A Signal of Peace

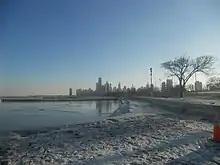
View of Lake Michigan from Lincoln Park in Chicago, Illinois.

Dallin conceived the sculpture while studying in Paris at the Académie Julian with Henri Michel Chapu from 1888-1890. During this time, he made frequent visits to Buffalo Bill's Wild West Show, which was playing in the Bois de Boulogne. Rosa Bonheur, who worked alongside Dallin during this time, was similarly intrigued by the show and made sketches of Buffalo Bill with other Indigenous people, horses, and buffalo. Dallin elected to create a life-size equestrian statue depicting a Sioux Indian chief, using Philip, son of Kicking Bear, as the model for the statue.